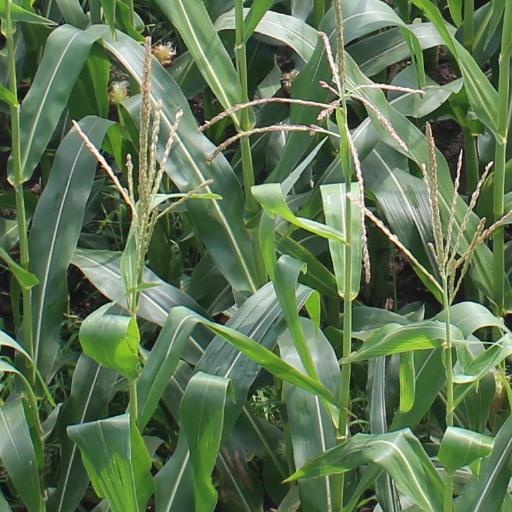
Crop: maize; corn